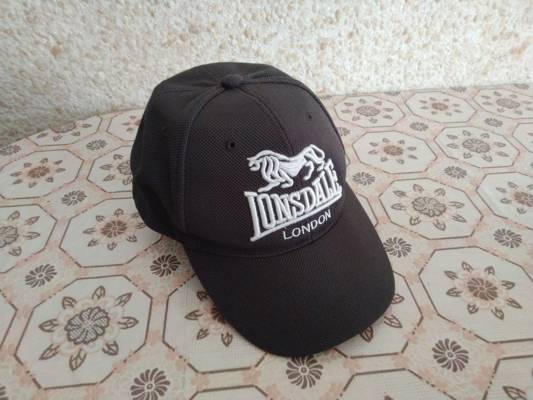
Waste category: clothes